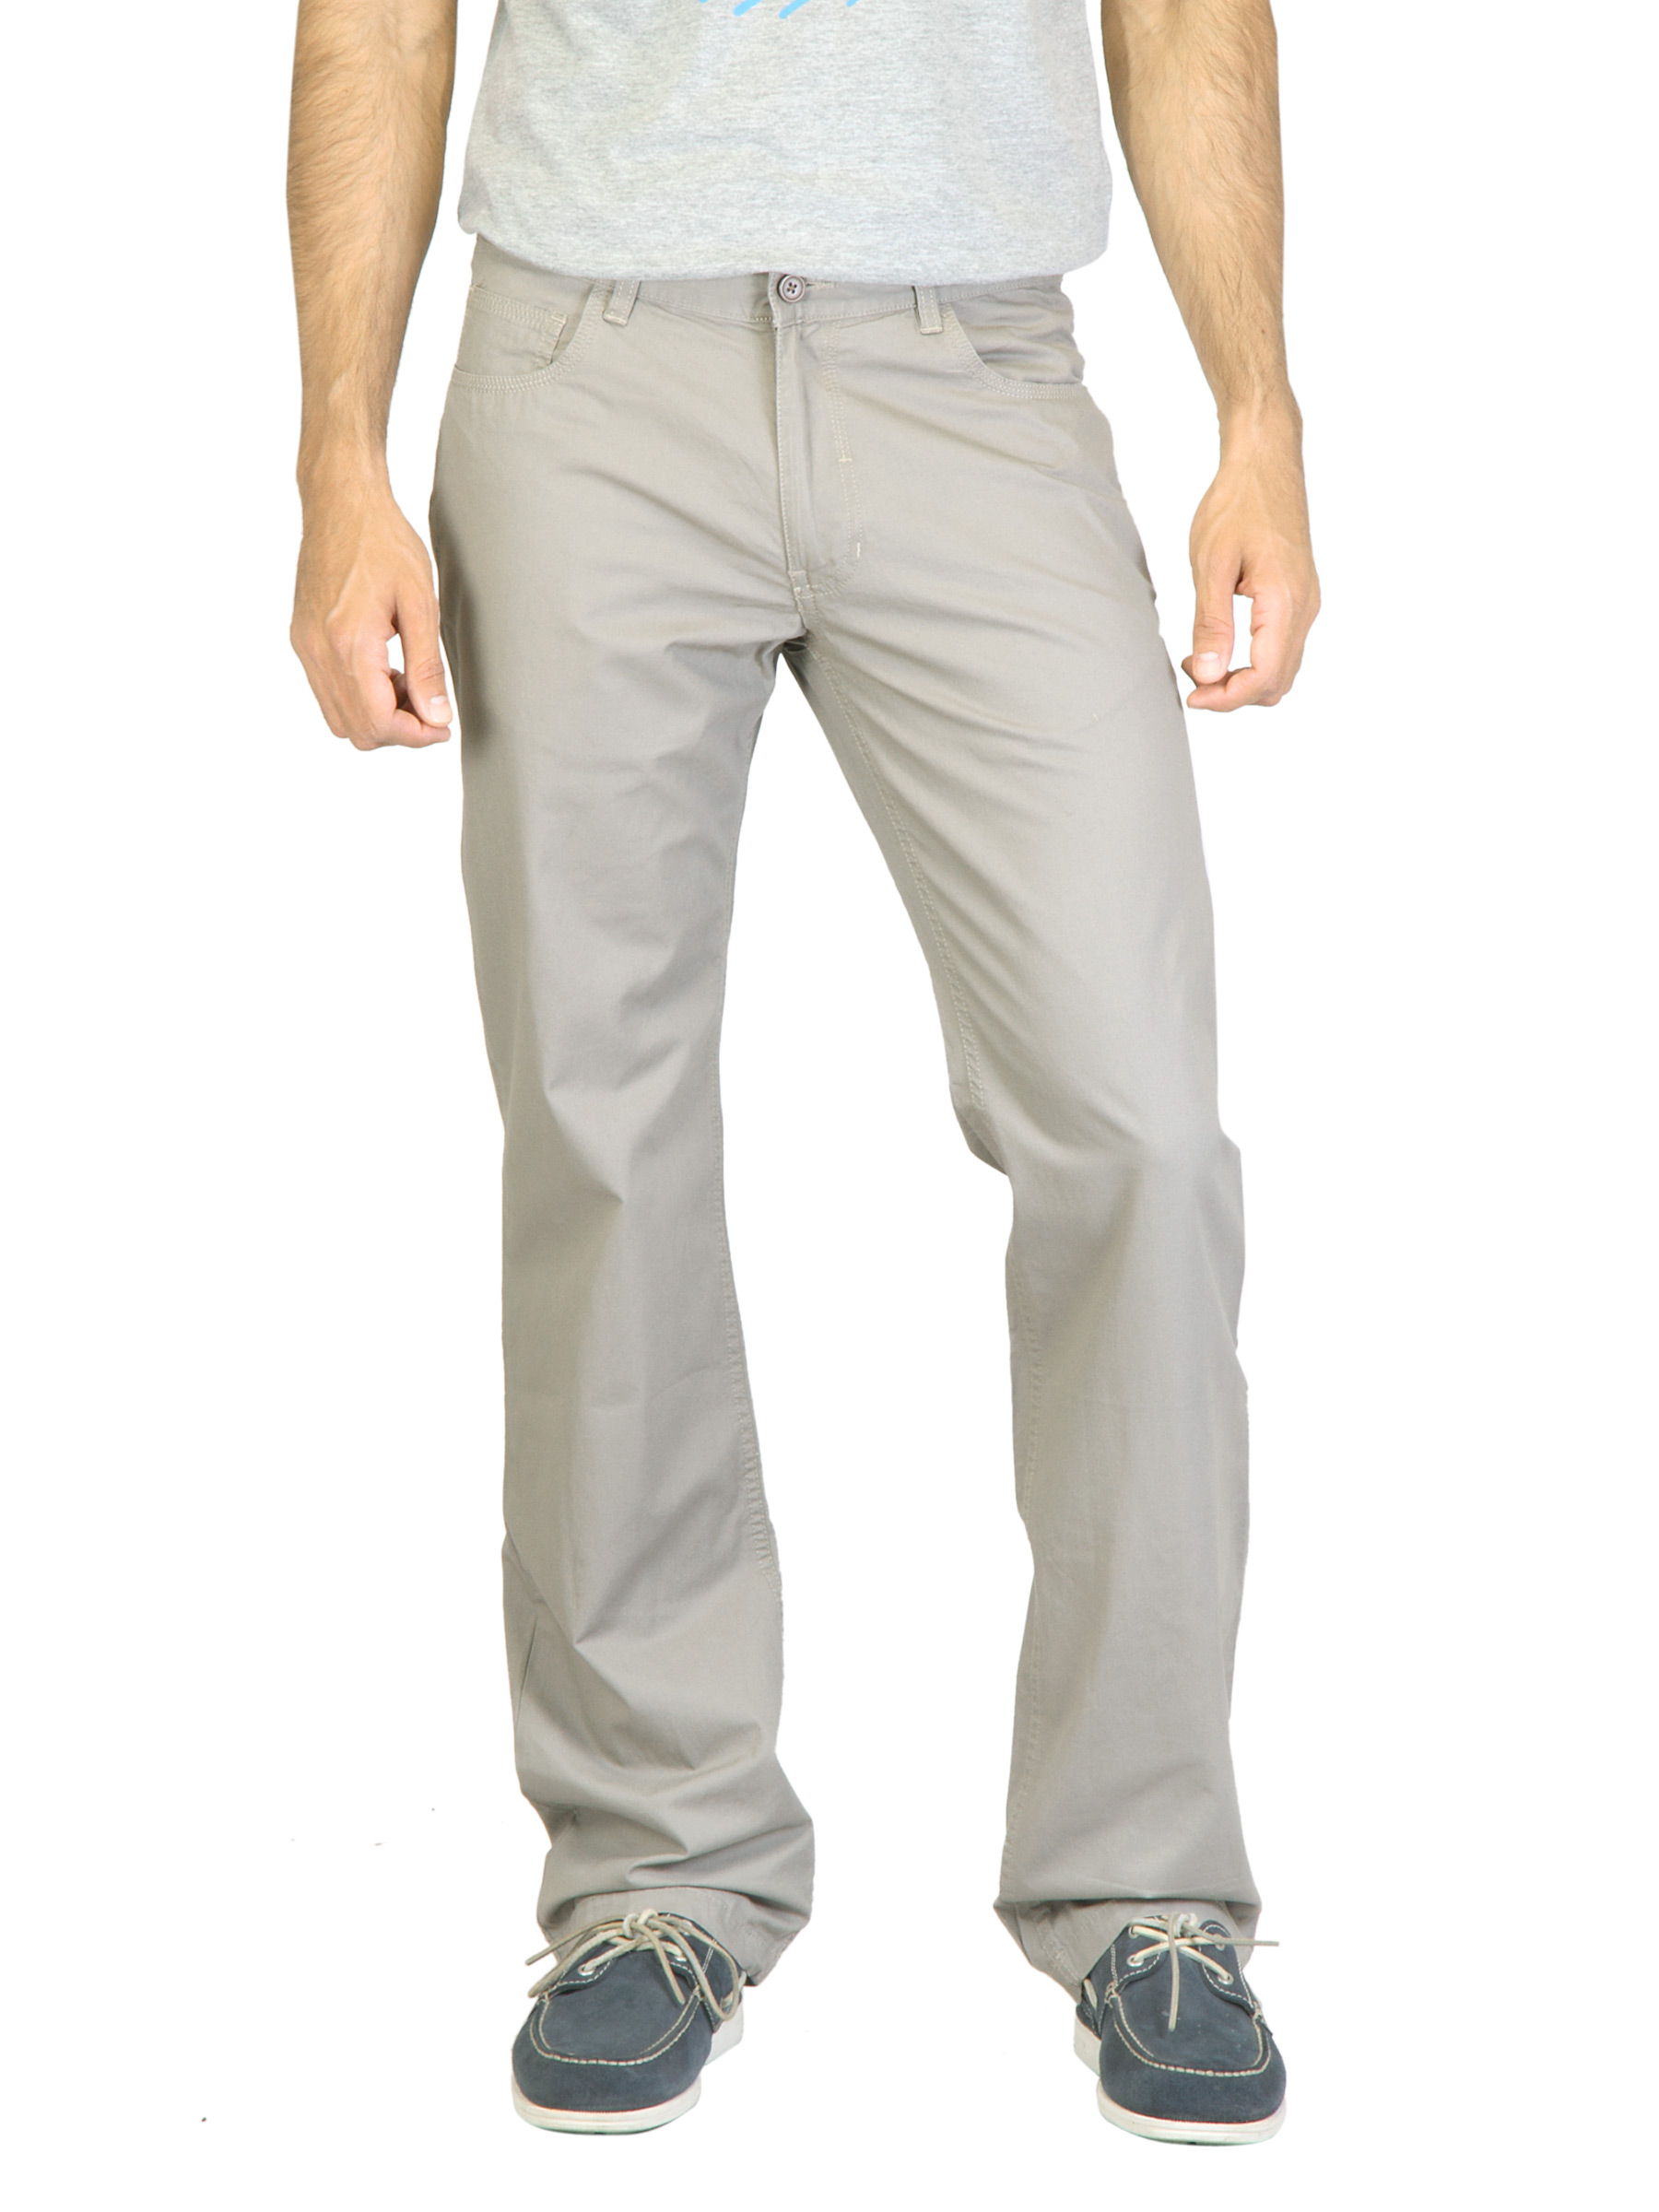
Highlander Men Light Grey Trousers
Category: Apparel / Bottomwear / Trousers
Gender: Men
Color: Grey
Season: Summer 2012
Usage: Casual